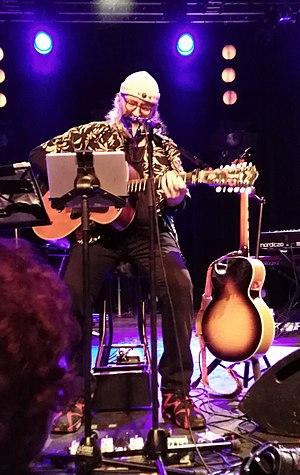
Bill Deraime au Festival de blues de Salaise-sur-Sanne en 2019
Bill Deraime, de son vrai nom Alain Deraime est un chanteur et musicien de blues français, né le 2 février 1947 à Senlis.